Soweto uprising

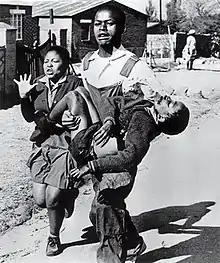
Hector Pieterson carried by Mbuyisa Makhubo after being shot by the South African Police. His sister, Antoinette Sithole, runs beside them. Pieterson was rushed to a local clinic, where he was declared dead on arrival. This photo by Sam Nzima became an icon of the Soweto uprising.

The Soweto uprising, also known as the Soweto riots or the Soweto rebellion, was a series of demonstrations and protests led by black school children in South Africa during apartheid that began on the morning of 16 June 1976.